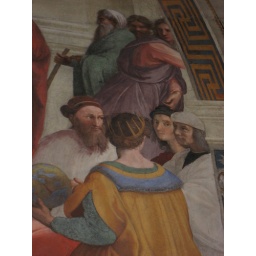
IMG_3413 Raphael in black hat